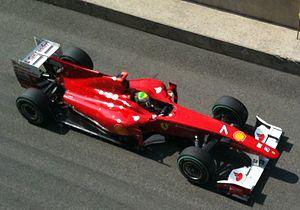
Le Grand Prix automobile d'Italie 2010, disputé sur l'Autodromo Nazionale di Monza le 12 septembre 2010, est la soixante-et-unième édition du Grand Prix, la 834ᵉ course du championnat du monde de Formule 1 courue depuis 1950 et la quatorzième manche du championnat 2010.